Lug wrench

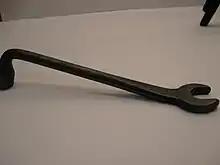
A lug wrench

A lug wrench, also colloquially known as a tire iron, is the name for a type of socket wrench used to loosen and tighten lug nuts on automobile wheels. In the United Kingdom and Australia, it is commonly known as a wheel brace.